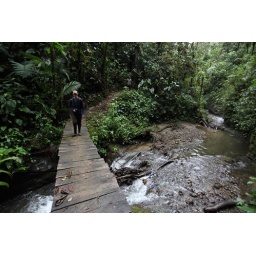
Maya walking in the cloud forest